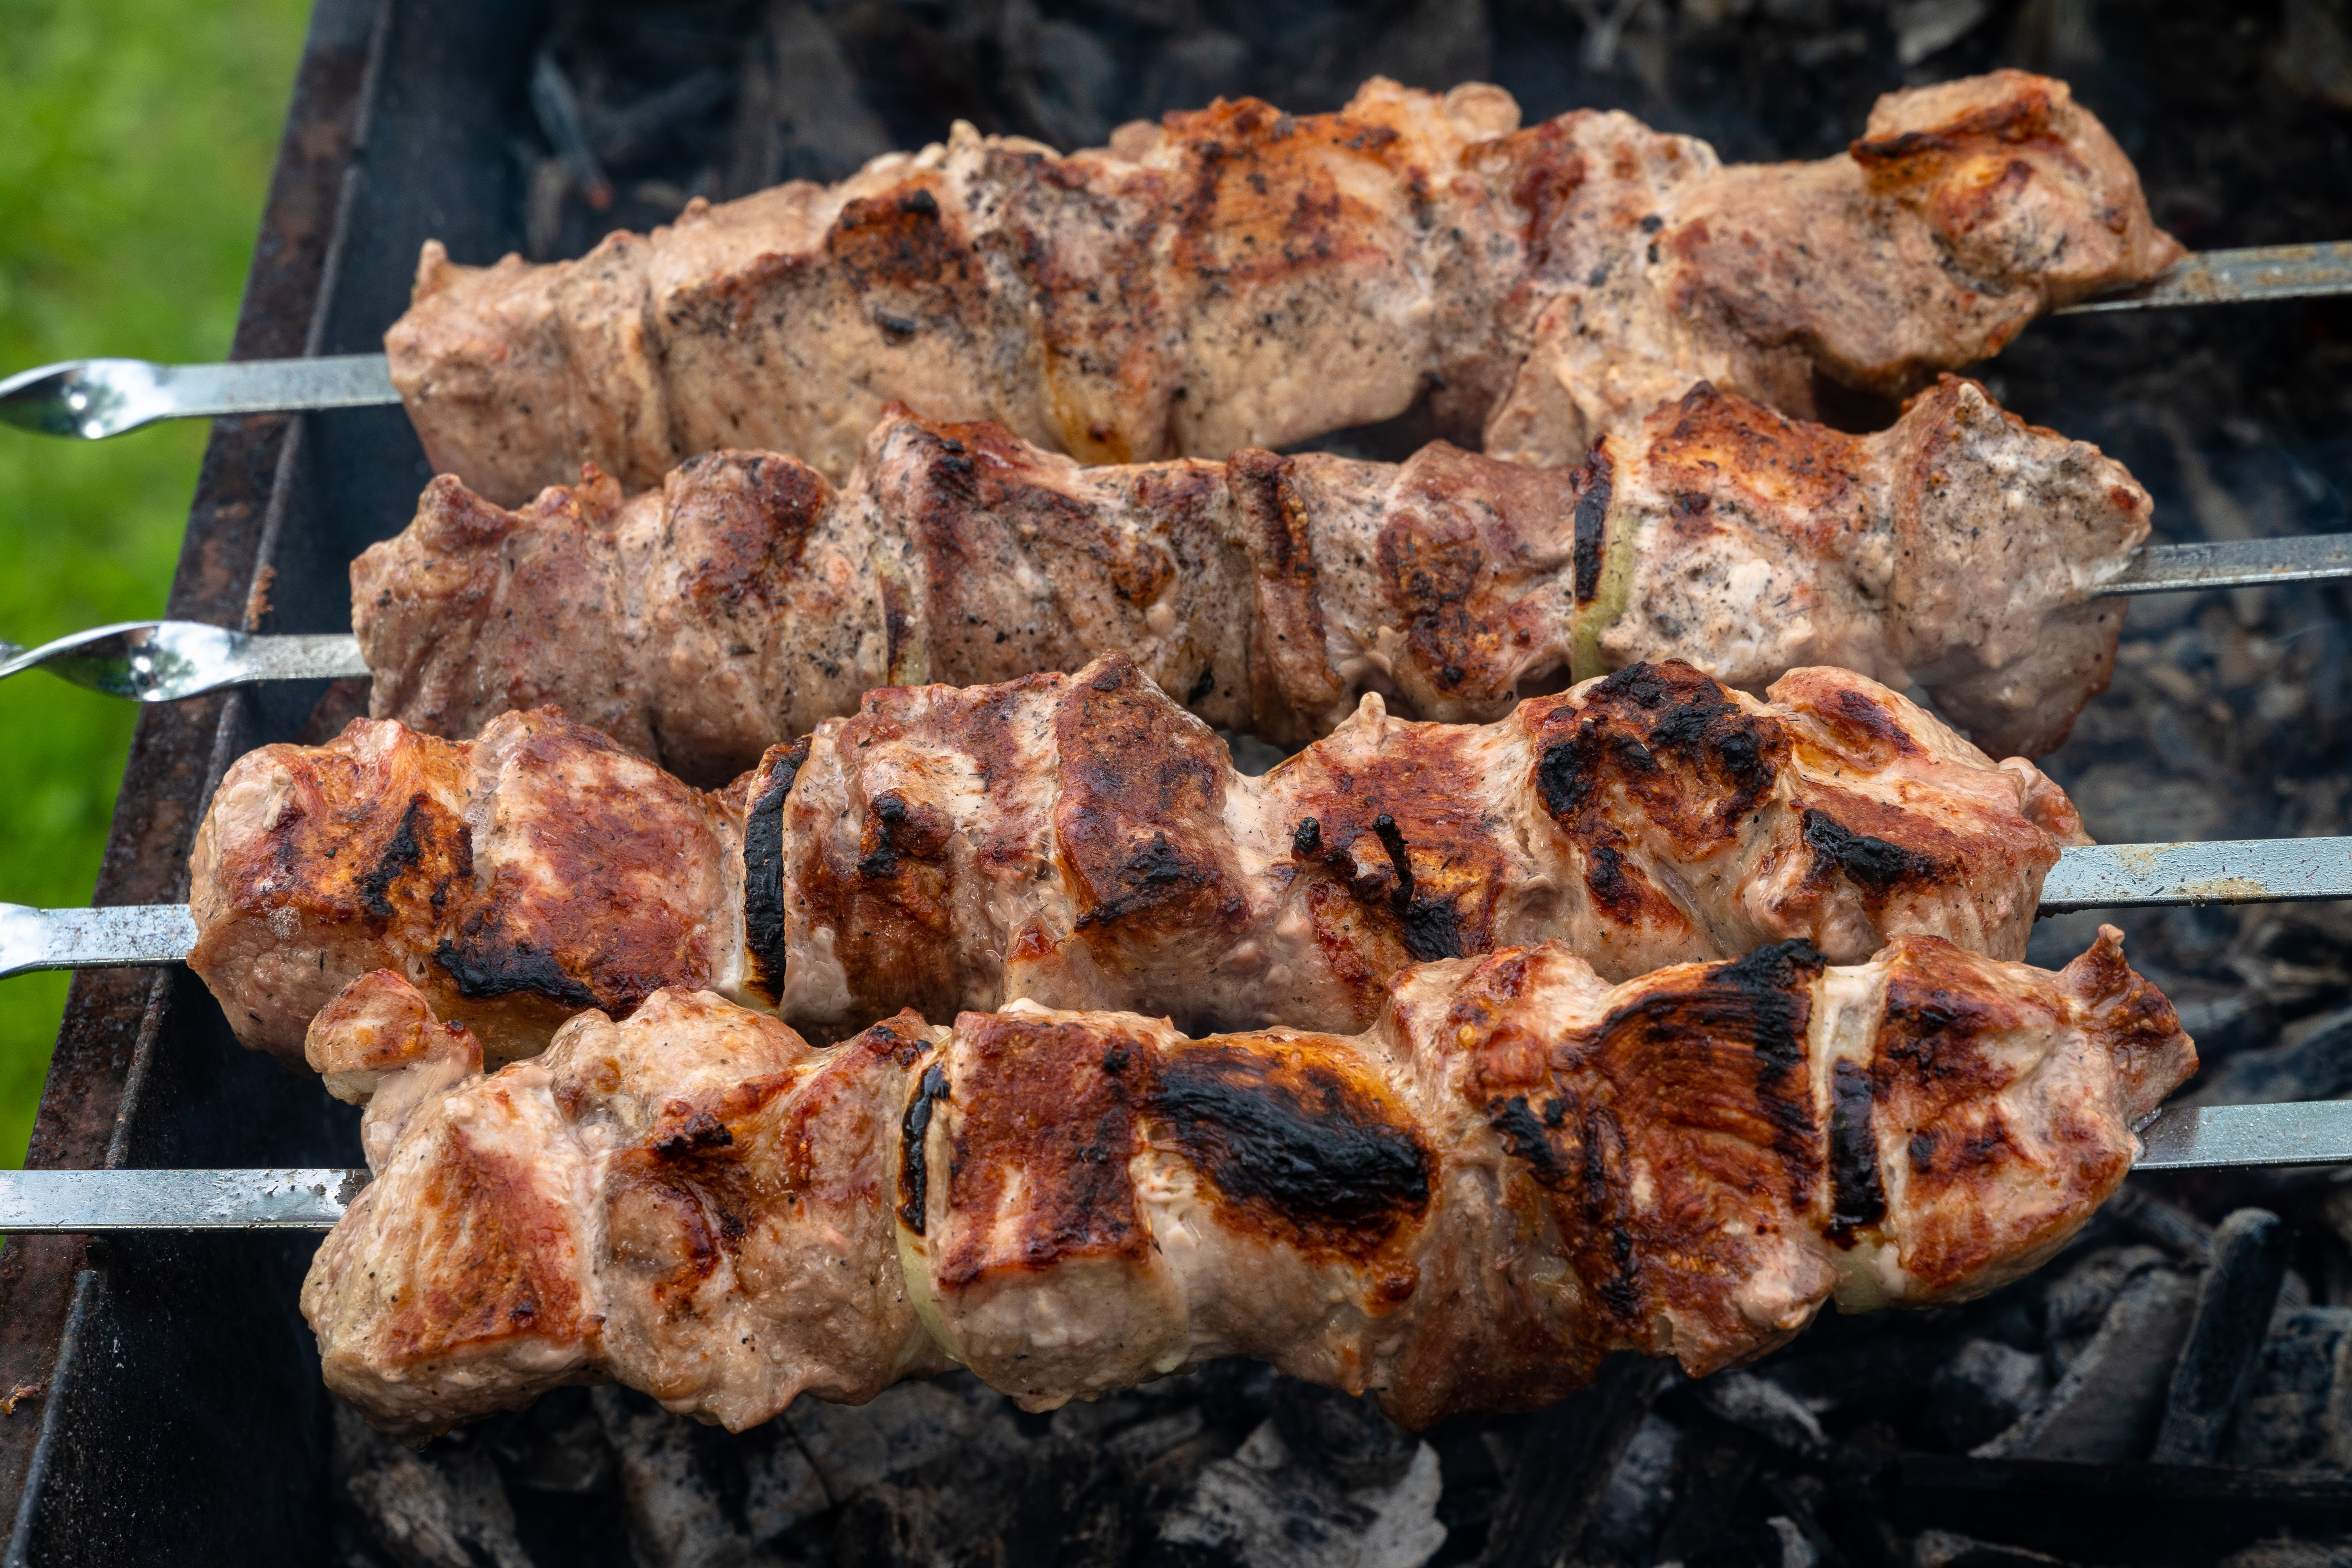
barbecue, meat, skewers, food, frying, coals, picnic, grill, meat barbecue, grilled meat, barbecue season, delicious, summer, souvla, charcoal, ingredient, recipe, kitchen appliance, Outdoor grill rack topper, pork, beef, steak, barbecue chicken, churrasco food, cuisine, cooking, red meat, chicken meat, roasting, mixed grill, grilling, gas, yakiniku, dish, produce, shashlik, carne asada, pork steak, grillades, service, outdoor grill, souvlaki, finger food, barbecue grill, pig roast, yakitori, smoke, metal, venison, fried food, comfort food, Kitchen appliance accessory, soil, galbi, wood, vegetable, flesh, rock, tandoori chicken, veal, brochette, dessert, sirloin steak, fast food, skewer, brisket, goat meat, fur, flat iron steak